Ming Chuan University

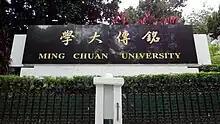

Ming Chuan University was founded in 1957 by Dr. Teh-Ming Pao and Dr. Ying-Chao Lee. It was Taiwan's first women's business school (women's college). Dr. Teh-Ming Pao, its first president, had the most significant influence on its development. When the government had just moved to Taiwan and the economy was lagging, with an urgent need to nurture business professionals, Dr. Pao founded the school in the interests of national development, at the same time raising awareness of the talents and rights of women and facilitating their contributions to society. She began preparations in Fall 1956 and on March 25, 1957, the Ministry of Education approved its founding. It began operation the following Fall.